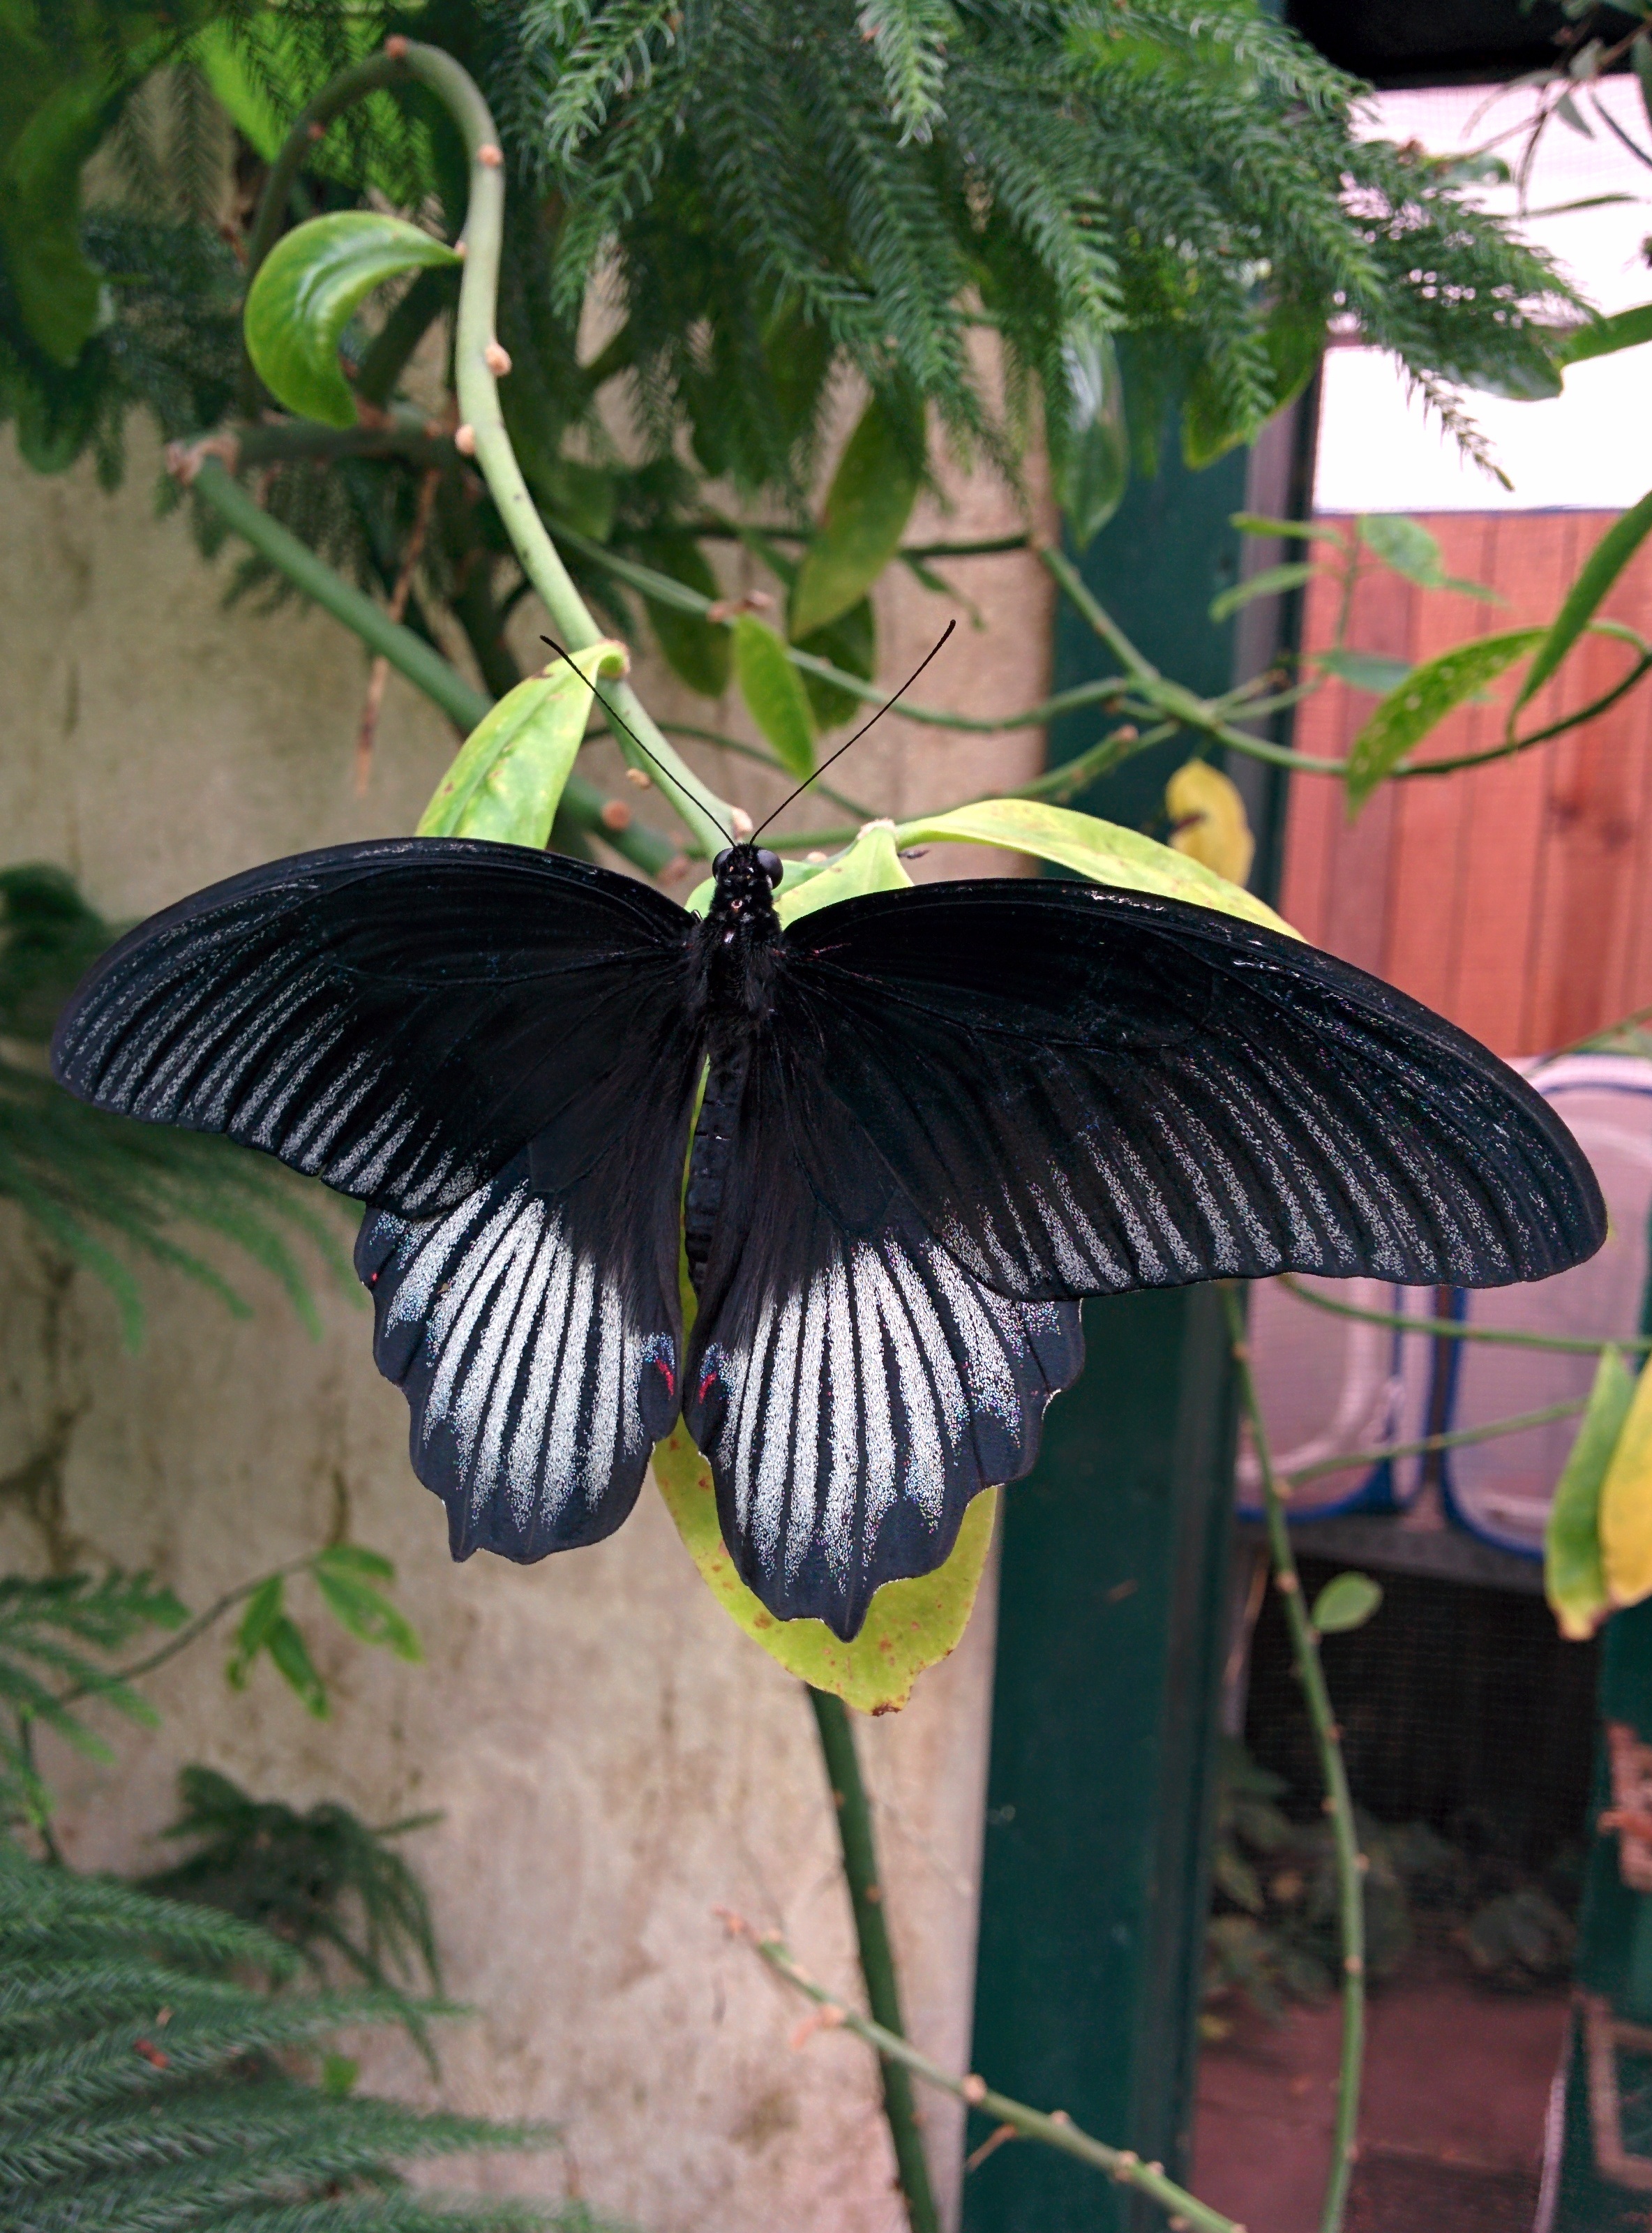
nature, wing, flower, insect, botany, butterfly, fauna, invertebrate, pollinator, moths and butterflies